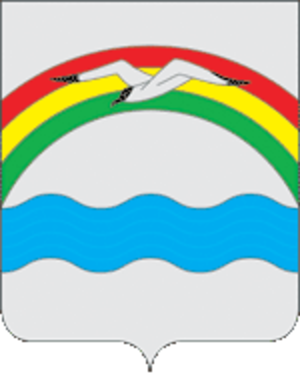
Zavoljsk est une ville de l'oblast d'Ivanovo, en Russie, et le centre administratif du raïon Zavoljski. Sa population s'élevait à 11 239 habitants en 2014.